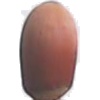
Label: hazelnut